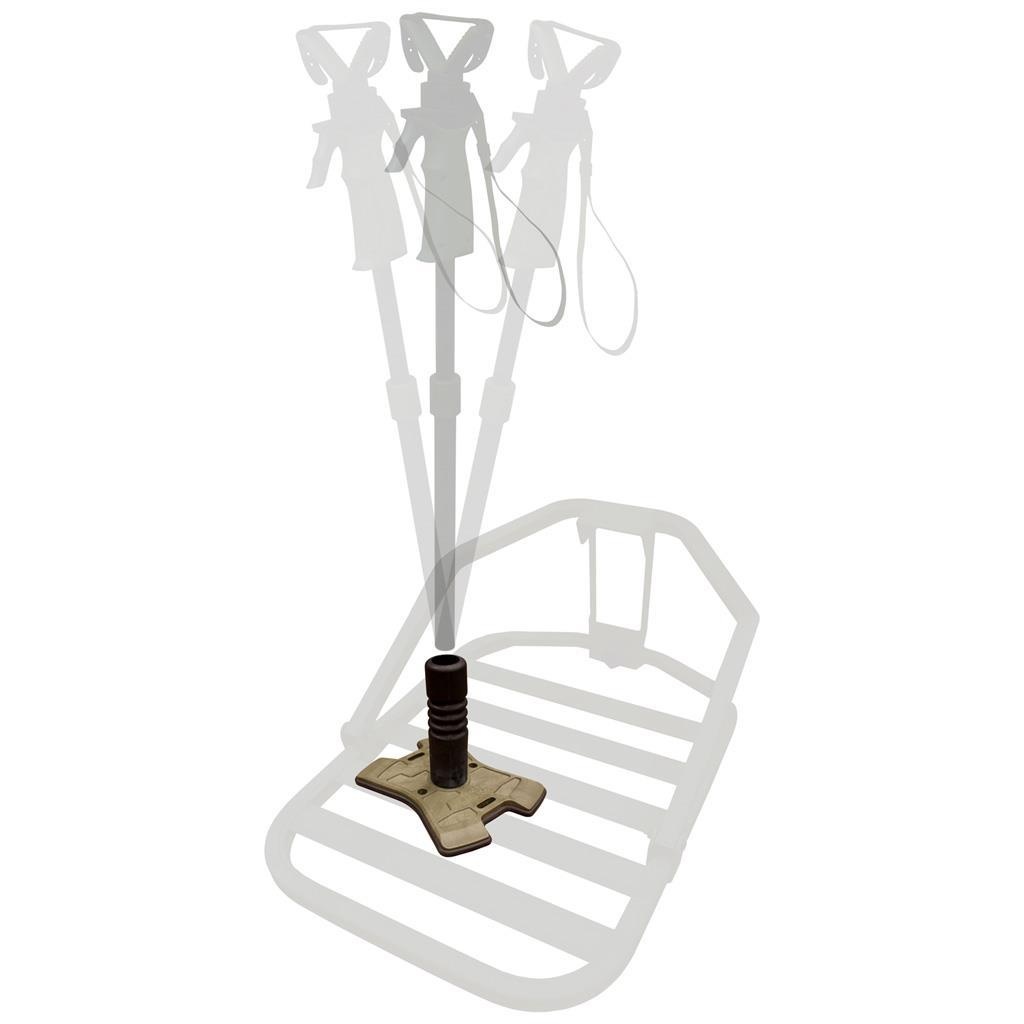
Primos Mono Pod Treestand Attachment
Attach your Trigger Stick Mono Pod to any tree stand with ease. The pivoting head allows you to adjust the Trigger Stick to the angle you need to make the shot. Works with both the short and tall Trigger Stick Mono Pods. Works with any treestand Used with short or tall mono pod Manufacturer Part Number: 65498 UPC: 010135654986 Shipping Weight: 1.15 lb Box Dimensions: 12.5 L x 7 W x 3 H (inches)
Brand: Primos
Category: Sporting Goods > Outdoor Recreation > Hunting & Shooting > Shooting & Range Accessories > Shooting Sticks & Bipods > Shooting Sticks